Treaty of the Cedars

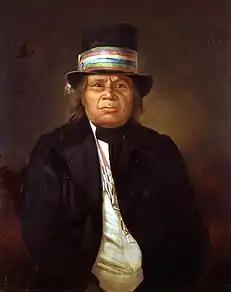
Chief Oshkosh

In 1835 Chief Oshkosh told the Indian agent that the Menominee wanted to discuss selling some land from the northwest part of their territory. The agent relayed this up the chain through Lewis Cass, former Governor of Michigan Territory and then Secretary of War, to President Jackson. In 1836 the new governor of Wisconsin Territory, Henry Dodge, was directed to buy any land that the Indian tribes would sell, and to move any Green Bay Indians west of the Mississippi River if possible.